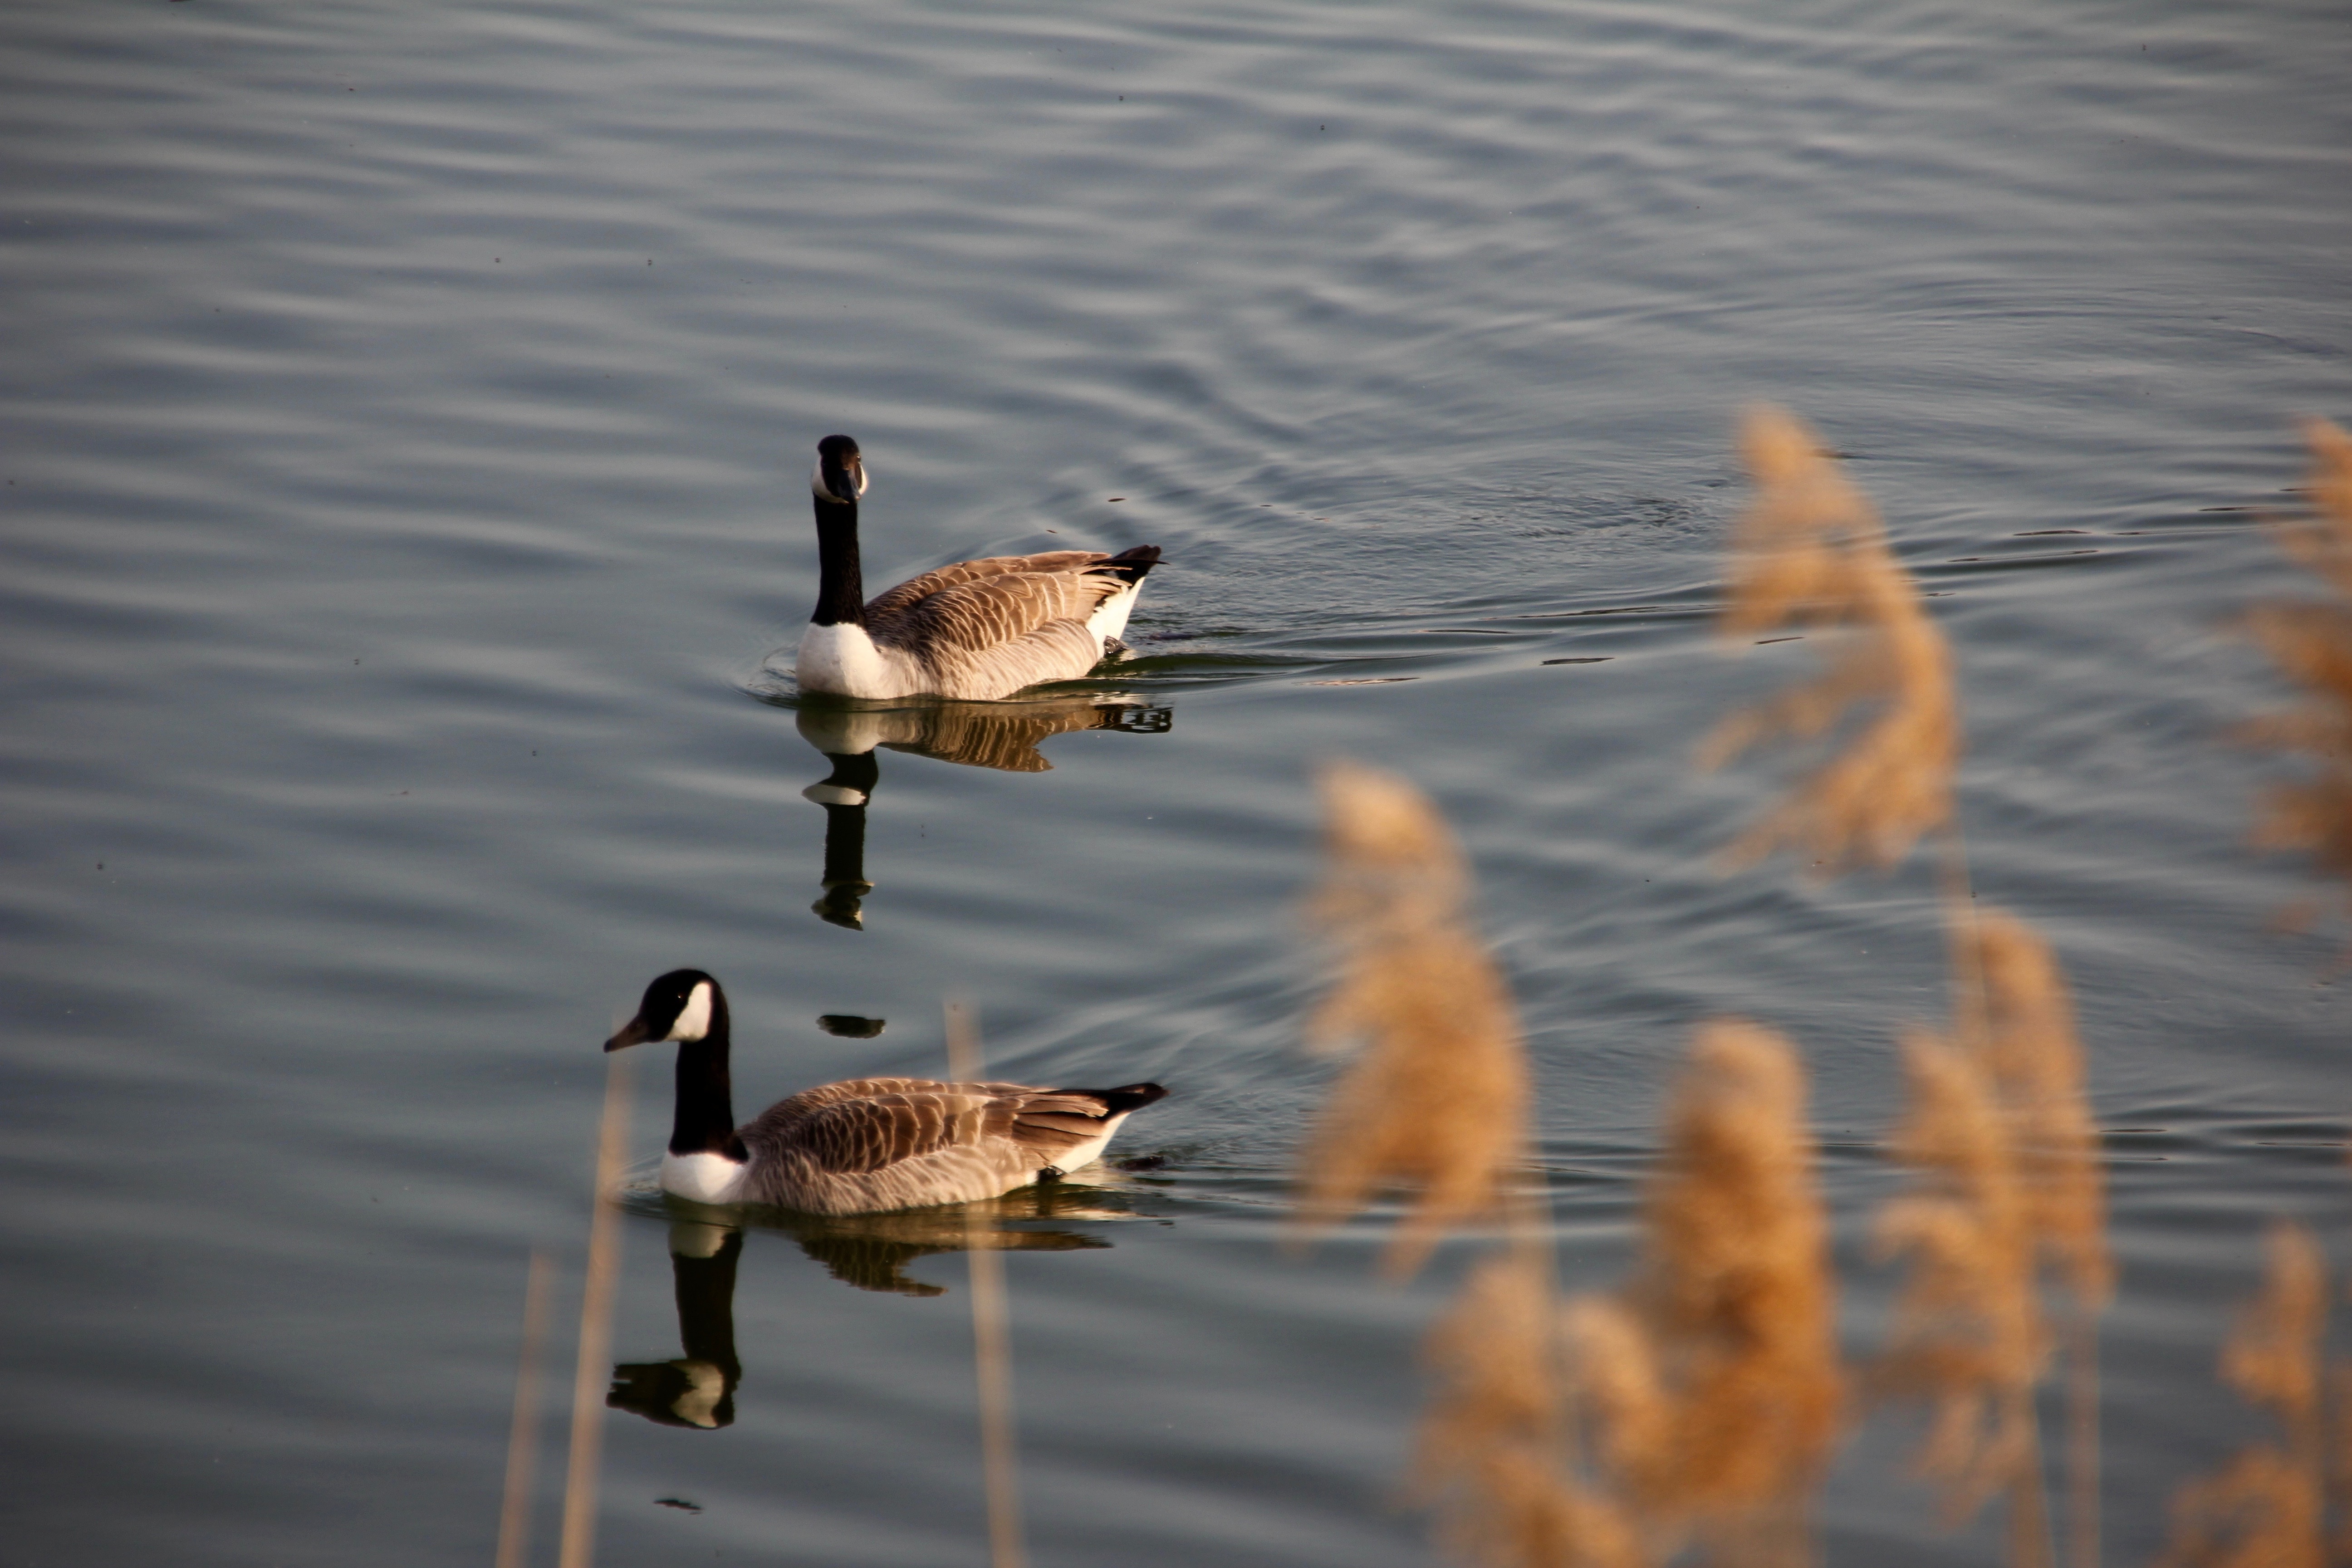
water, nature, bird, wing, lake, female, wildlife, love, reflection, couple, romantic, two, feather, fauna, plumage, drake, duck, vertebrate, pair, bill, waterfowl, water bird, animal world, togetherness, mallard, ganz, stock duck couple, ducks geese and swans